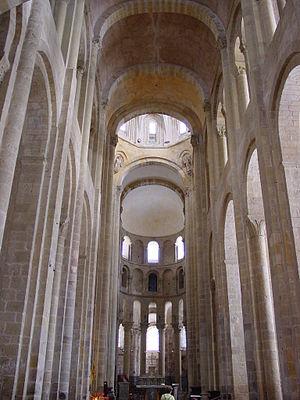
La Statue-reliquaire de sainte Foy, surtout appelée La Majesté de sainte Foy, est un reliquaire qui se trouvait dans l'abbatiale Sainte-Foy à Conques dans l'Aveyron. Il s'agit d'une statuette de 85 cm de haut, faite de bois d'if, recouverte d'or, d'argent doré, d'émail et sertie de gemmes qui enchâsse la relique la plus noble de sainte Foy, son crâne.
L'abbatiale Sainte-Foy de Conques est une église abbatiale située à Conques, dans le département de l'Aveyron.